Gottfried Christoph Härtel

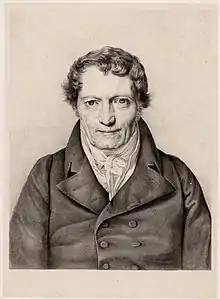
Gottfried Christoph Härtel

Gottfried Christoph Härtel (January 27, 1763July 25, 1827) was a music publisher in Leipzig, companion to Bernhard Christoph Breitkopf. He took over their company, Breitkopf & Härtel, in 1796 from Breitkopf, who was having financial difficulties.